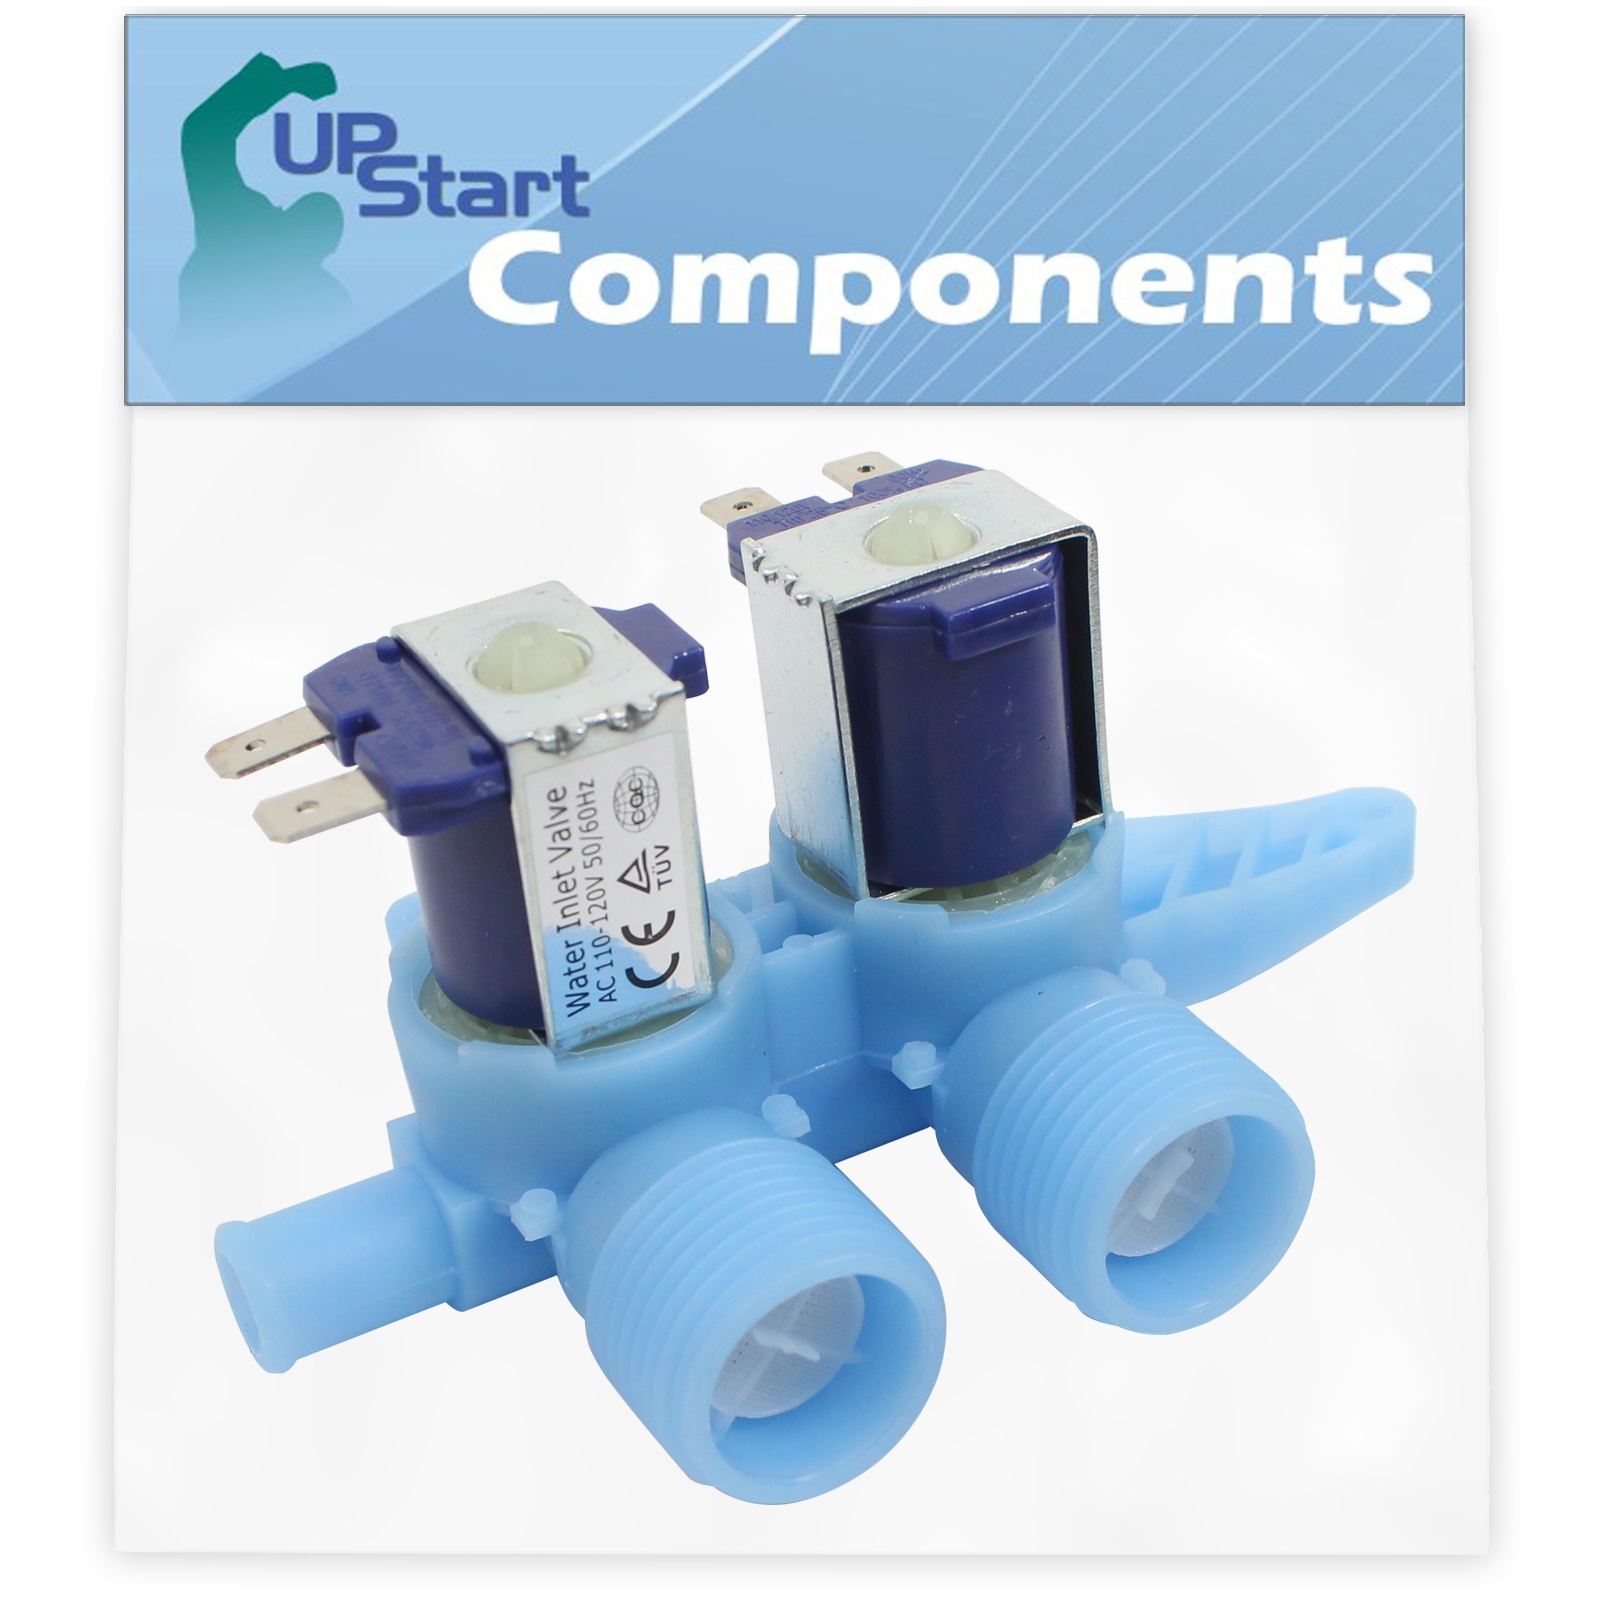
WH13X10024 Washer Dual Inlet Valve Replacement for General Electric S3700E6WW - Compatible with WH13X10024 Water Valve
WH13X10024 Washer Dual Inlet Valve Replacement for General Electric S3700E6WW - Compatible with WH13X10024 Water Valve UpStart Components Brand - WH13X10024 Washer Dual Inlet Valve Replacement for General Electric S3700E6WW - Compatible with WH13X10024 Water Valve Product Specifications: UpStart Components Replacement WH13X10024 Washer Dual Inlet Valve for General Electric S3700E6WW Ultra durable, high quality material resists wear and tear over time. Easy at-home installation. An affordable way to extend the life of your machine. Please make sure to check your original part to confirm that you are buying the correct product. Compatible WH13X10024 Water Valve for Part Number WH13X10024, AP3861119, 1159233, AH1155105, EA1155105, PS1155105, WH13X0086, WH13X0087, WH13X10004, WH13X10019, WH13X86, WH13X87 SKU Quantity AP-WH13X10024 1
Brand: Infinisia
Category: Home & Garden > Household Appliance Accessories > Laundry Appliance Accessories